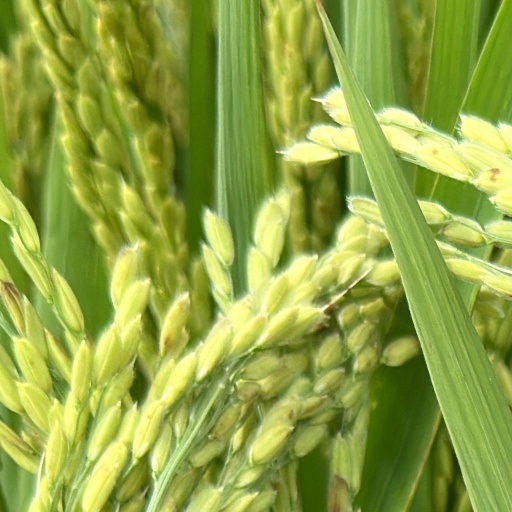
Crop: rice